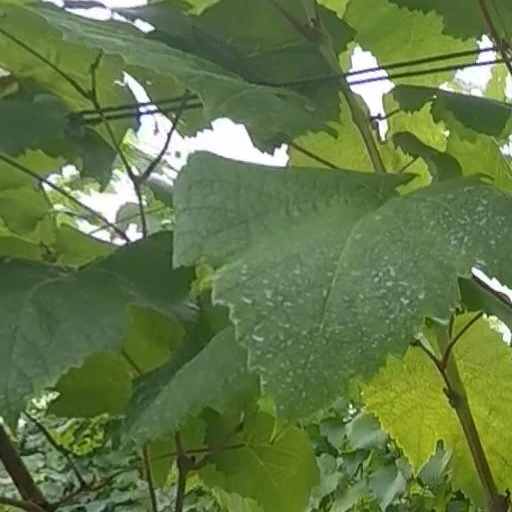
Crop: grape